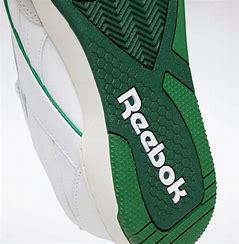
Brand: Reebok
Model: BB 4000 Ii